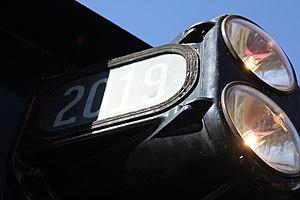
L’EMD SW8 est un locotracteur diesel produit par GM EMD entre septembre 1950 et février 1954. La force motrice vient d'un moteur diesel EMD 567B à 8 cylindres produisant 800 ch.